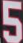
Number: 5